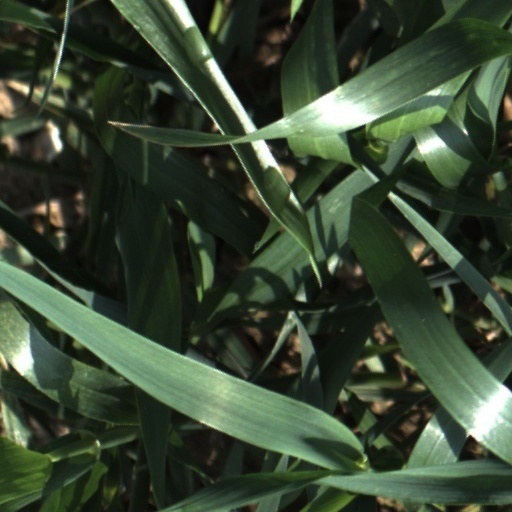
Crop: wheat